Bunnell Coquina City Hall

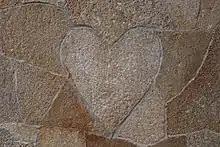
Heart-shaped coquina stone

In front of the Bunnell City Hall building is Lake Lucille. It was once a cypress mud hole that was systematically shoveled out by hand by WPA workers in 1936–1937. The mud that was extracted was moved by wheelbarrows and used to level the four blocks of land behind the City Hall building. Water was then pumped in to create the oval shaped man-made lake. Fishing tournaments for children were once hosted in Lake Lucille. In the 1960s, a fountain was installed in the middle of Lake Lucille which provides a showering show of jetting water and is a key element of the property's landscape and setting. A paved road runs around Lake Lucille that allows pedestrians and motorists various viewing angles.